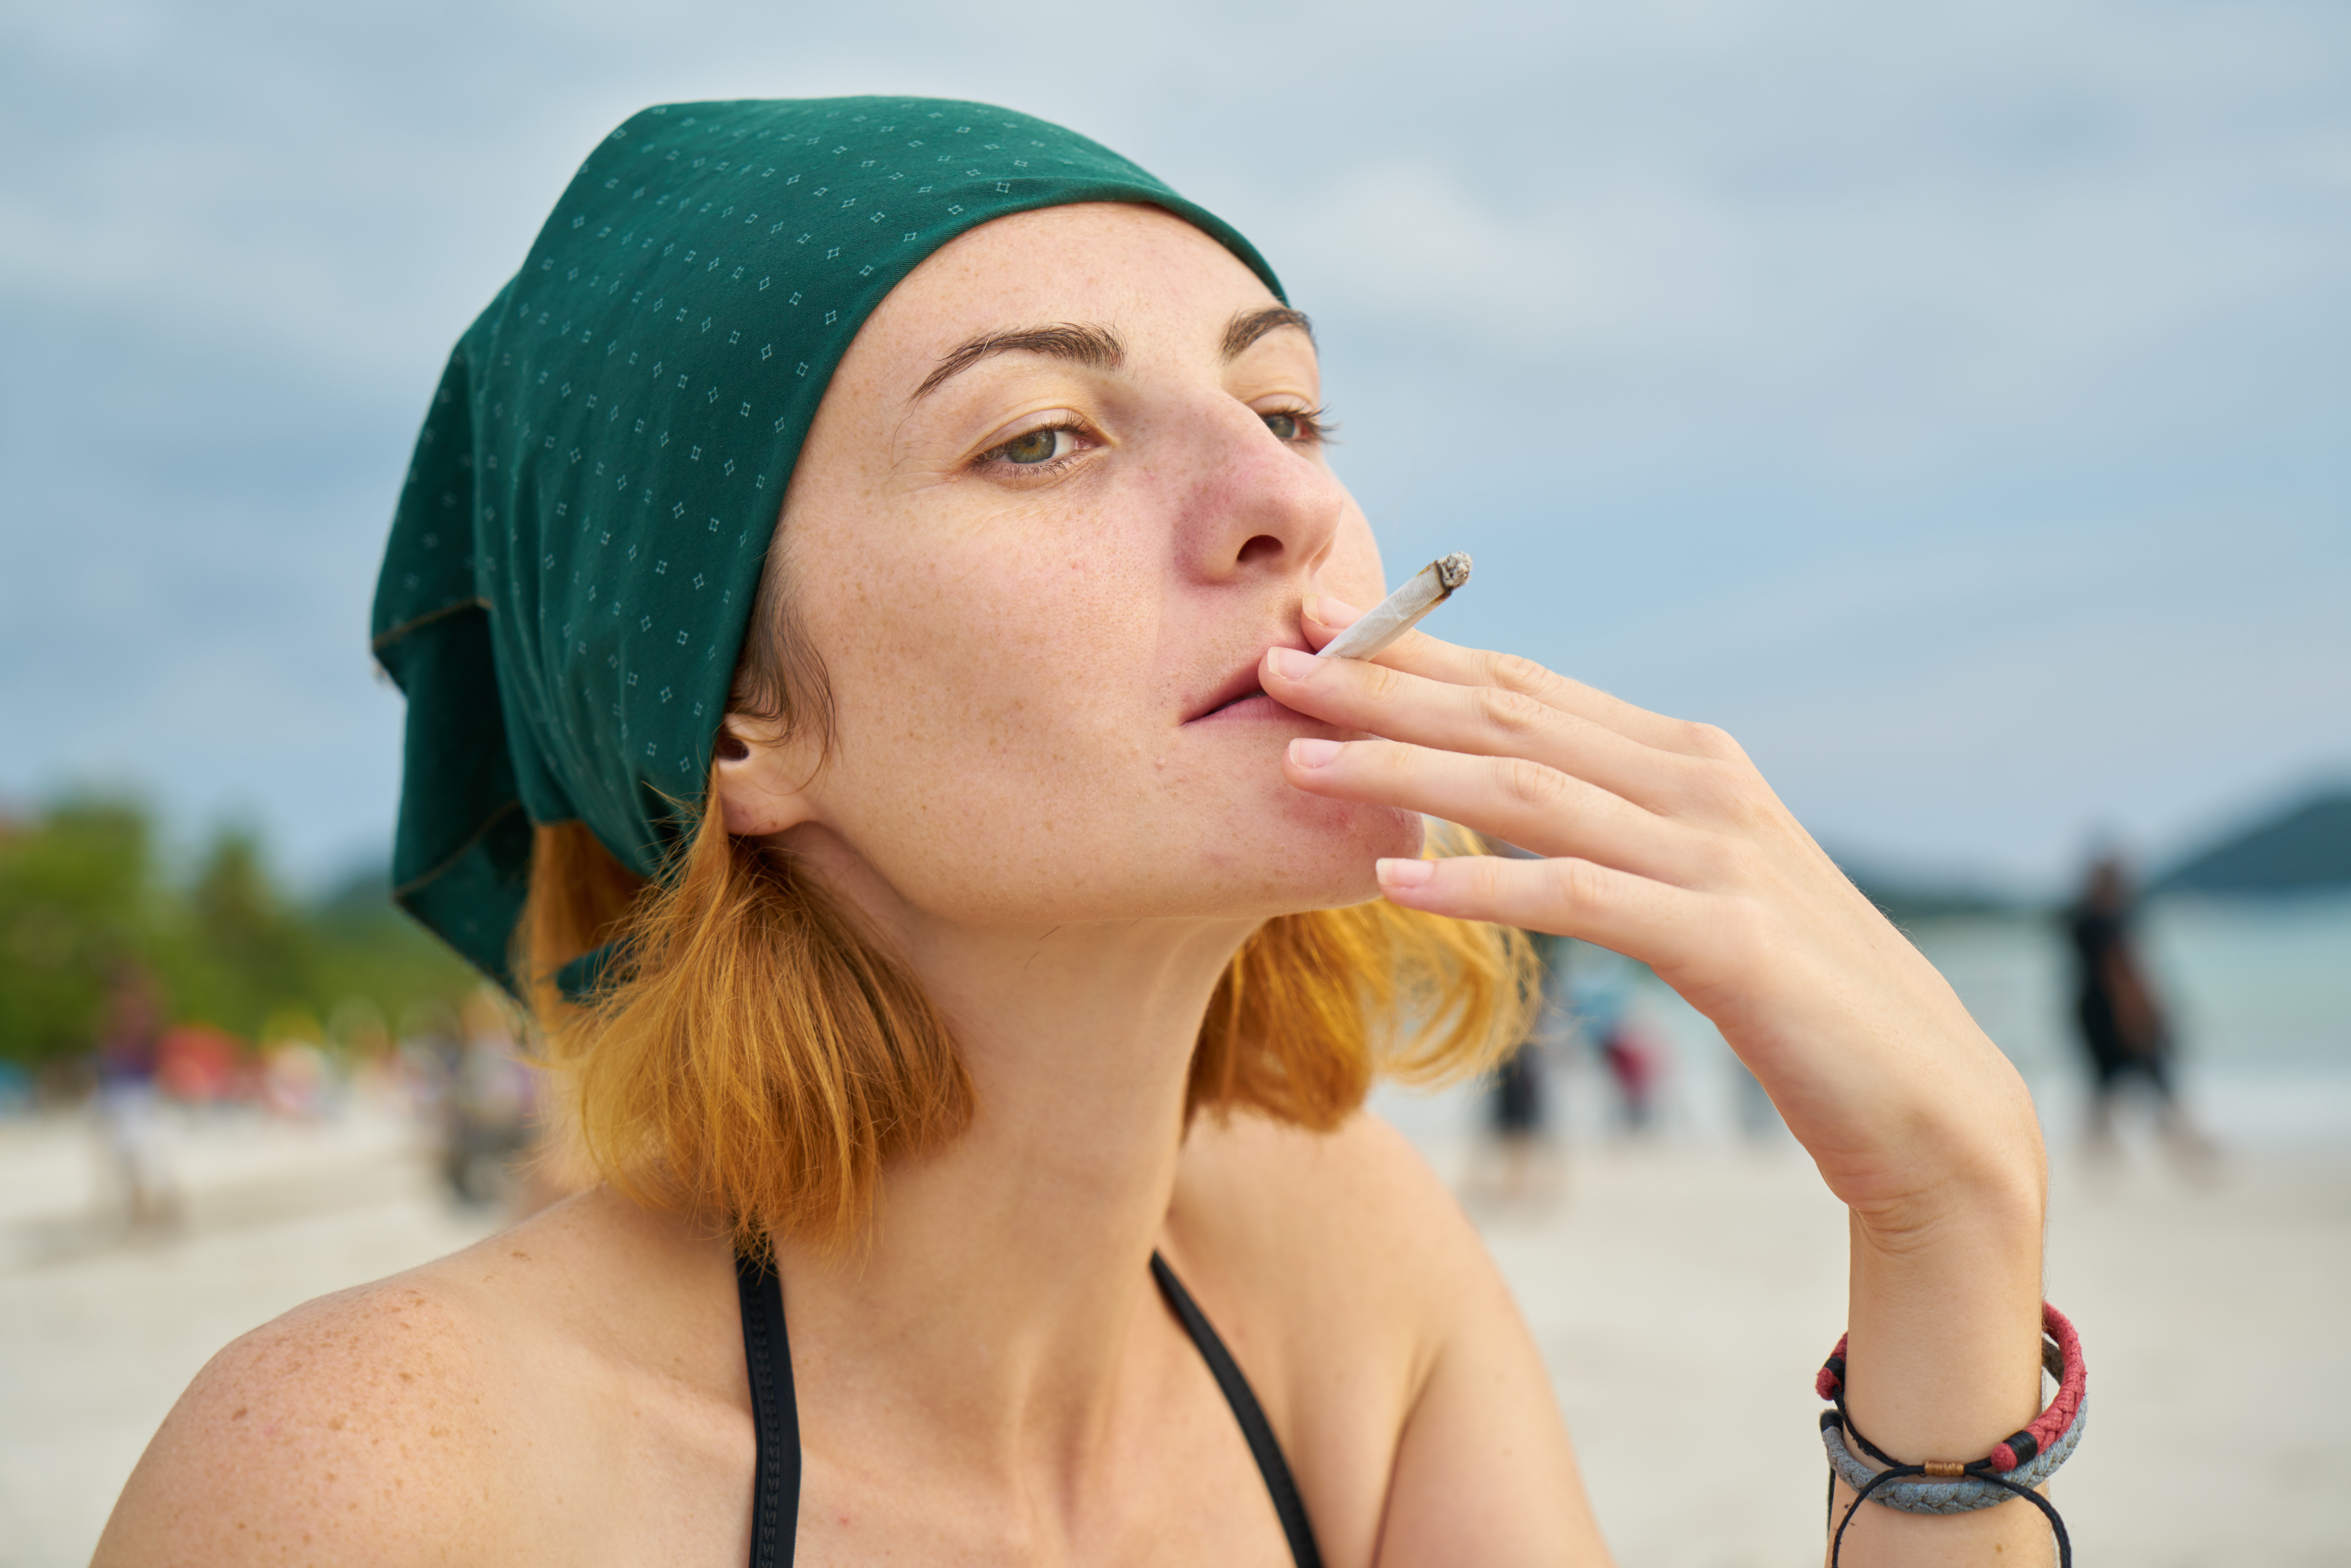
smoking, women, cigarette, teenager, addiction, young, adult, outdoors, burning, halvorson, face, beautiful, woman, beauty, beach, blue sky, danger, photography, problems, rudeness, social issues, tobacco crop